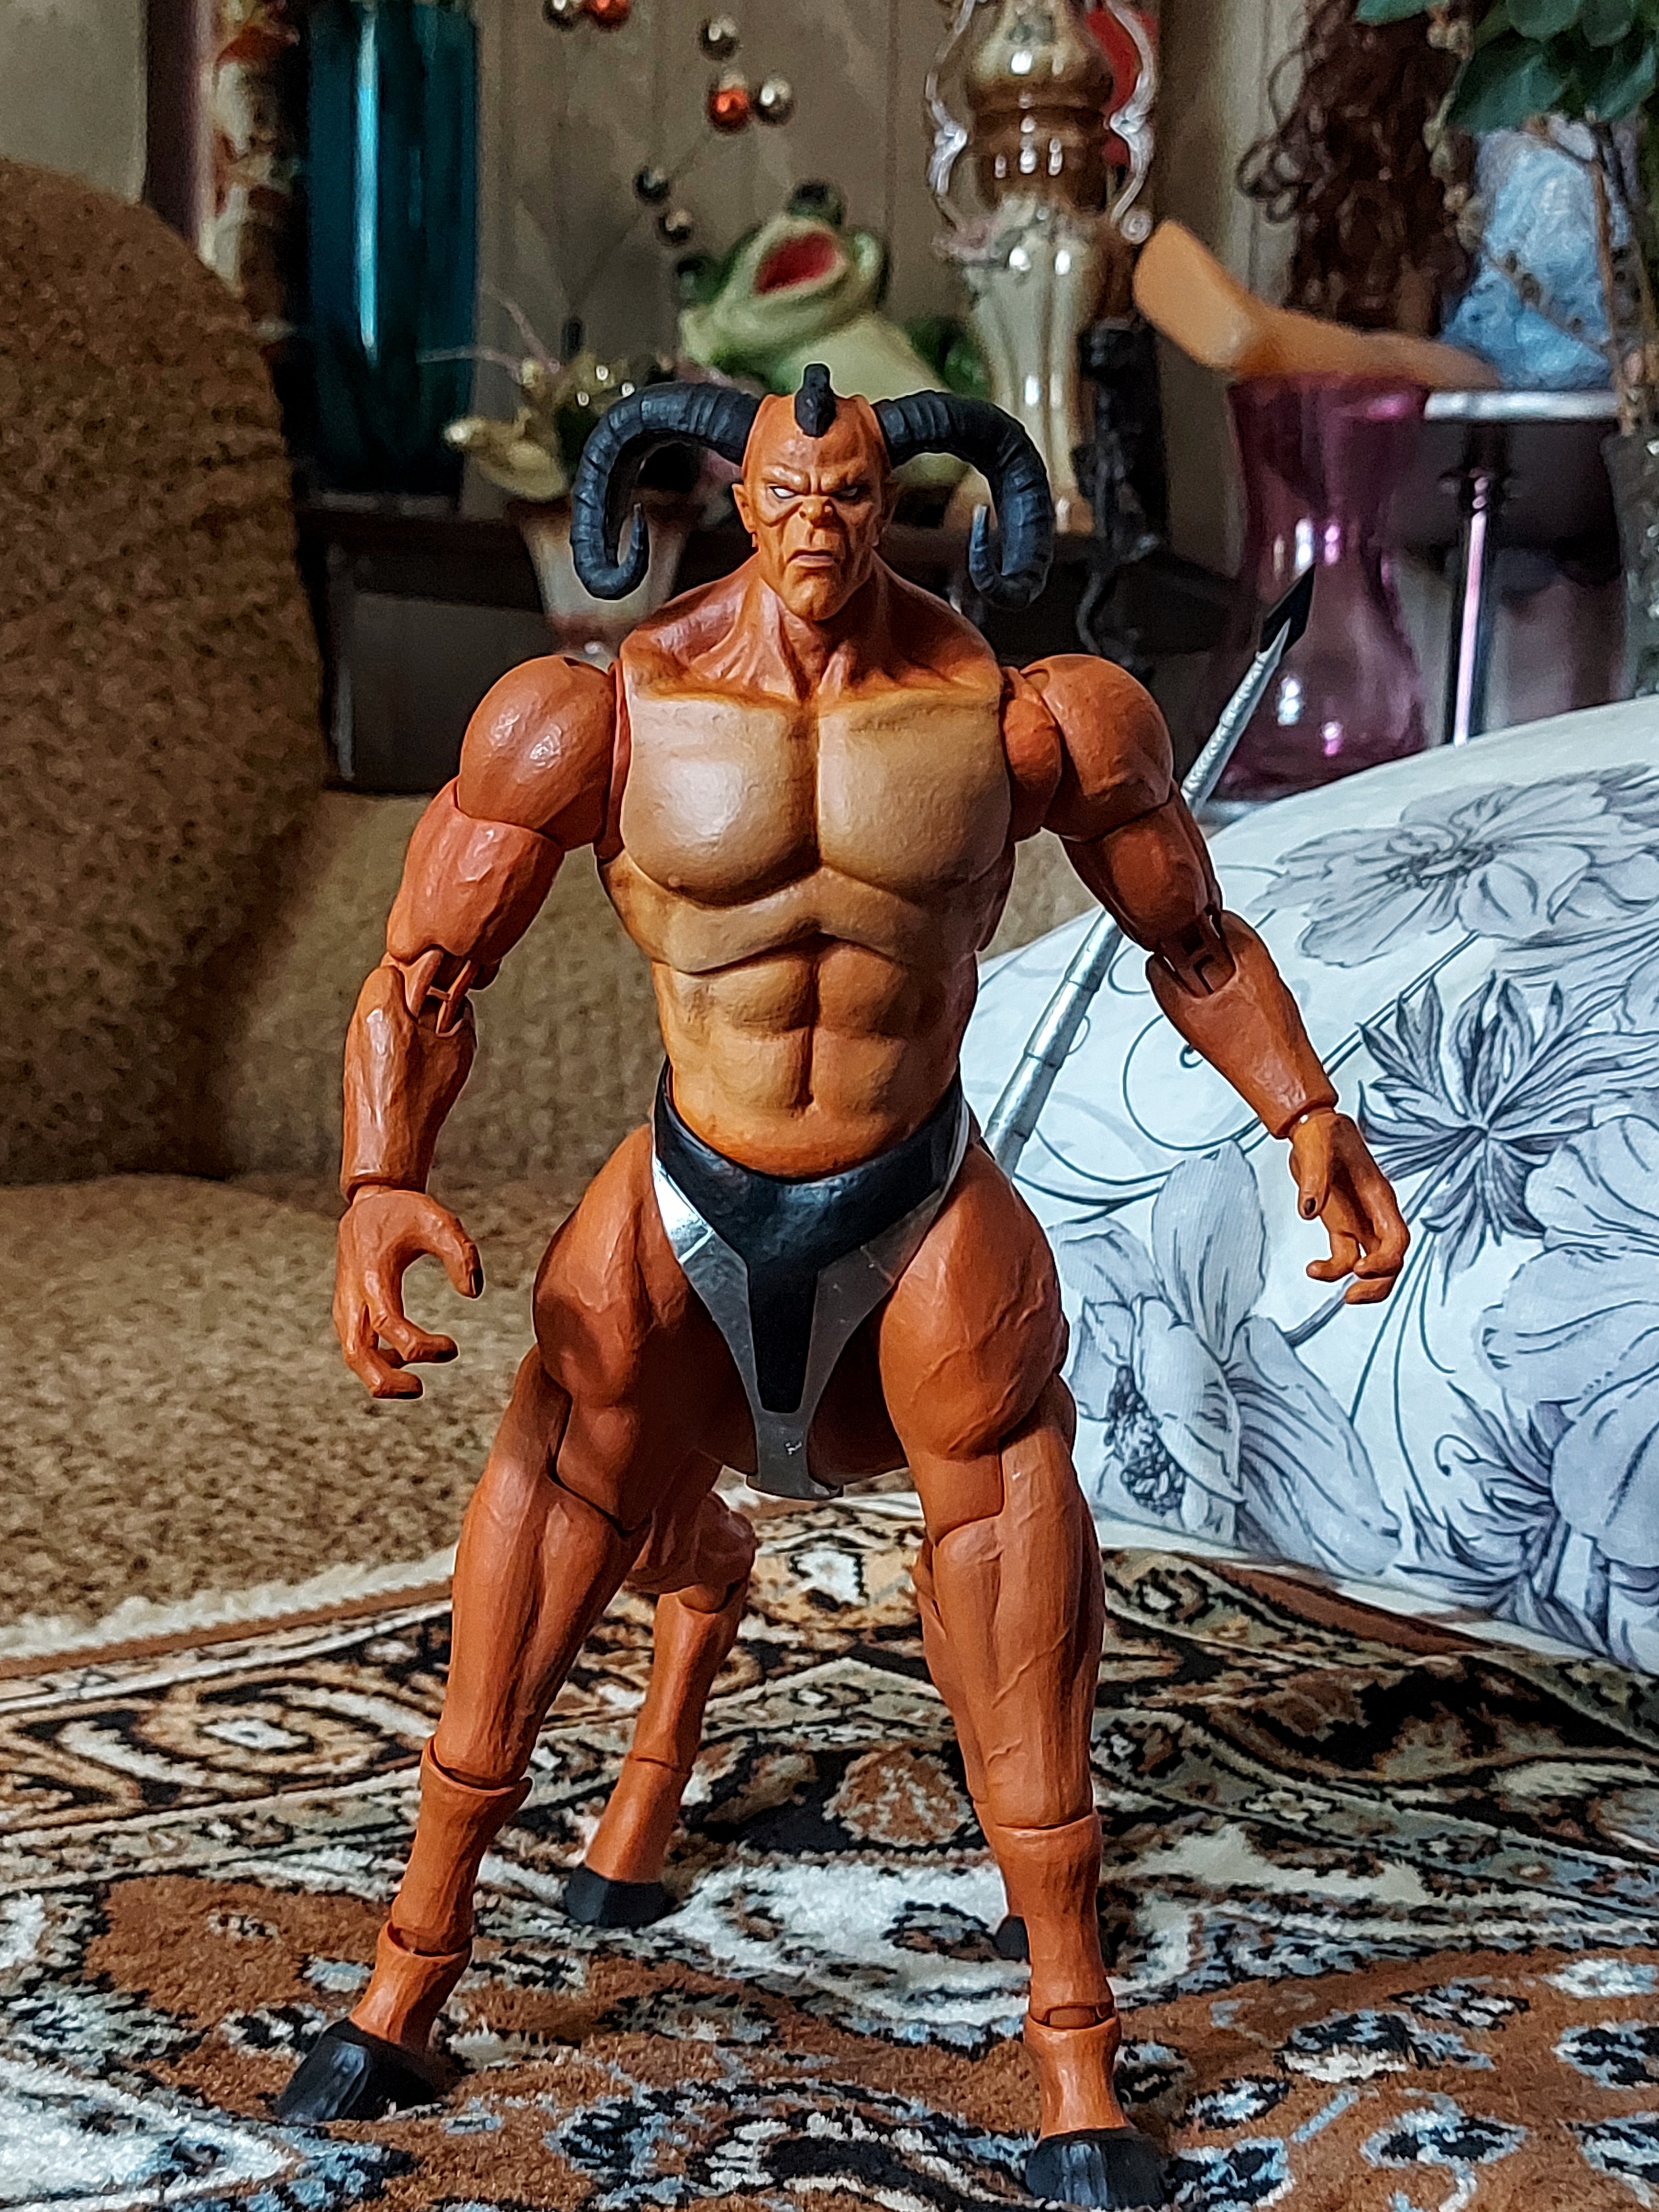
Shokan, storm, collectibles, warrior, fighter, action, figure, arm, bodybuilder, thigh, bodybuilding, shorts, chest, toy, trunk, abdomen, Barechested, undergarment, event, underpants, art, human leg, action figure, fiction, physical fitness, competition event, flesh, figurine, belt, contact sport, fictional character, collectable, couch, costume, briefs, illustration, wrestler